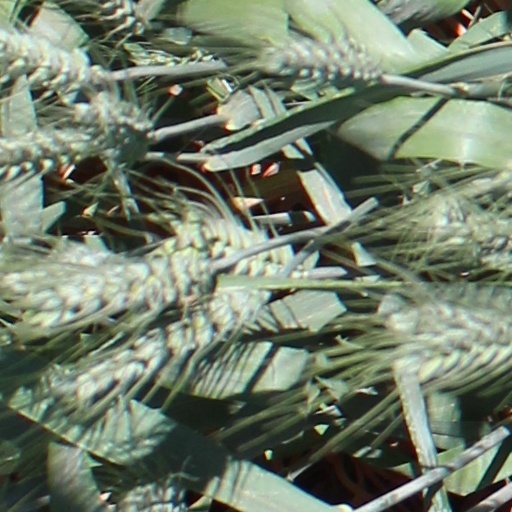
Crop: wheat